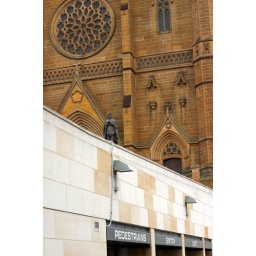
a little guy dressed in black was standing right next the statue. he moved just as I was taking this